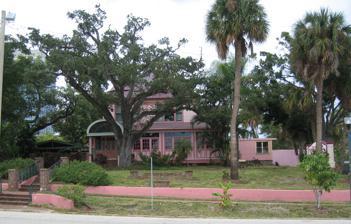
Building: Nannie Lee House
Country: United States of America
Year built: 1905
Wood in Melbourne, Florida Nannie Lee House General information Type Wood Architectural style Queen Anne Location 1218 East New Haven Avenue Melbourne, Florida Construction started About 1905 Technical details Floor count 2 The Nannie Lee House , often referred to as Strawberry Mansion , is a historic U.S. home located at 1218 East New Haven Avenue, Melbourne , Florida . John B. Lee and his wife Nannie McBride Lee from Albion, New York built the house in 1905. Lily Tidwell, adopted granddaughter of Nannie Lee, inherited the house in 1929, and her family lived there for many years. The house served as a restaurant called The Strawberry Mansion from 1981 until 2007. The house and attached buildings were sold in 2010. DiGiacinto purchased the property and changed it to a food business called "The Mansion of Melbourne" in 2011. Local urban legend alleges the house as haunted with vague reports of paranormal activity, but no concrete documentation supports the claim. See also Historic Strawberry Mansion in Philadelphia Notes